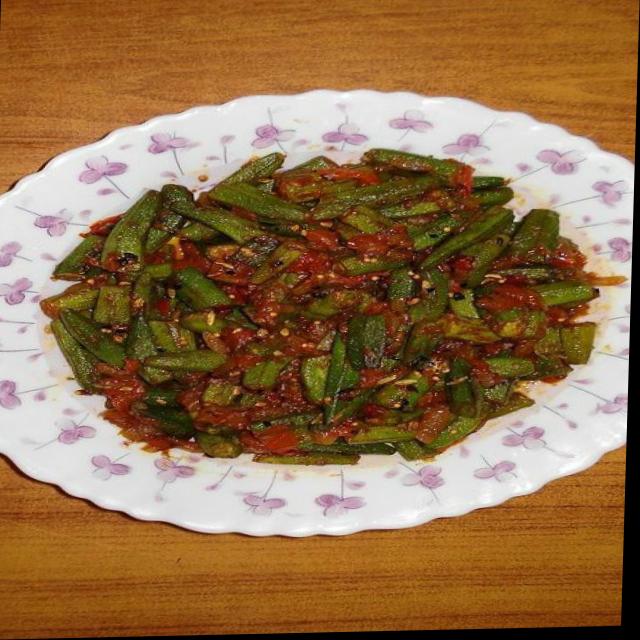
Dish: bhindi_masala